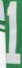
Number: 1